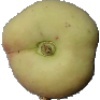
Label: peach_flat